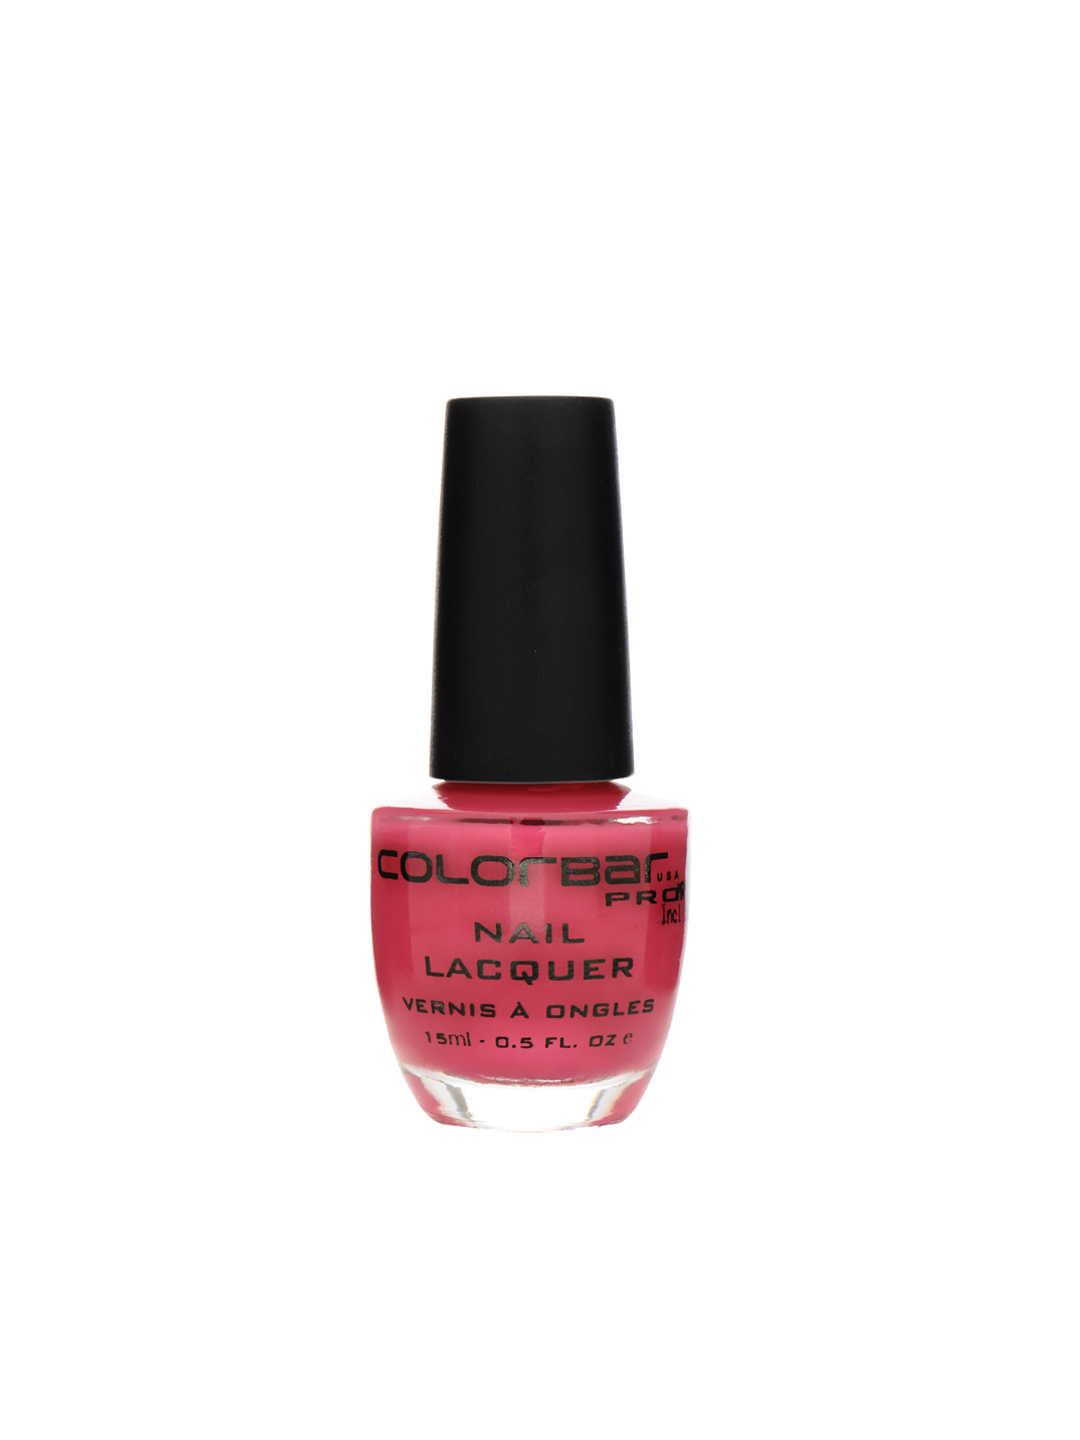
Colorbar Pro Bubbly Pink Nail Lacquer 048
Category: Personal Care / Nails / Nail Polish
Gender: Women
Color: Pink
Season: Spring 2017
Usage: Casual